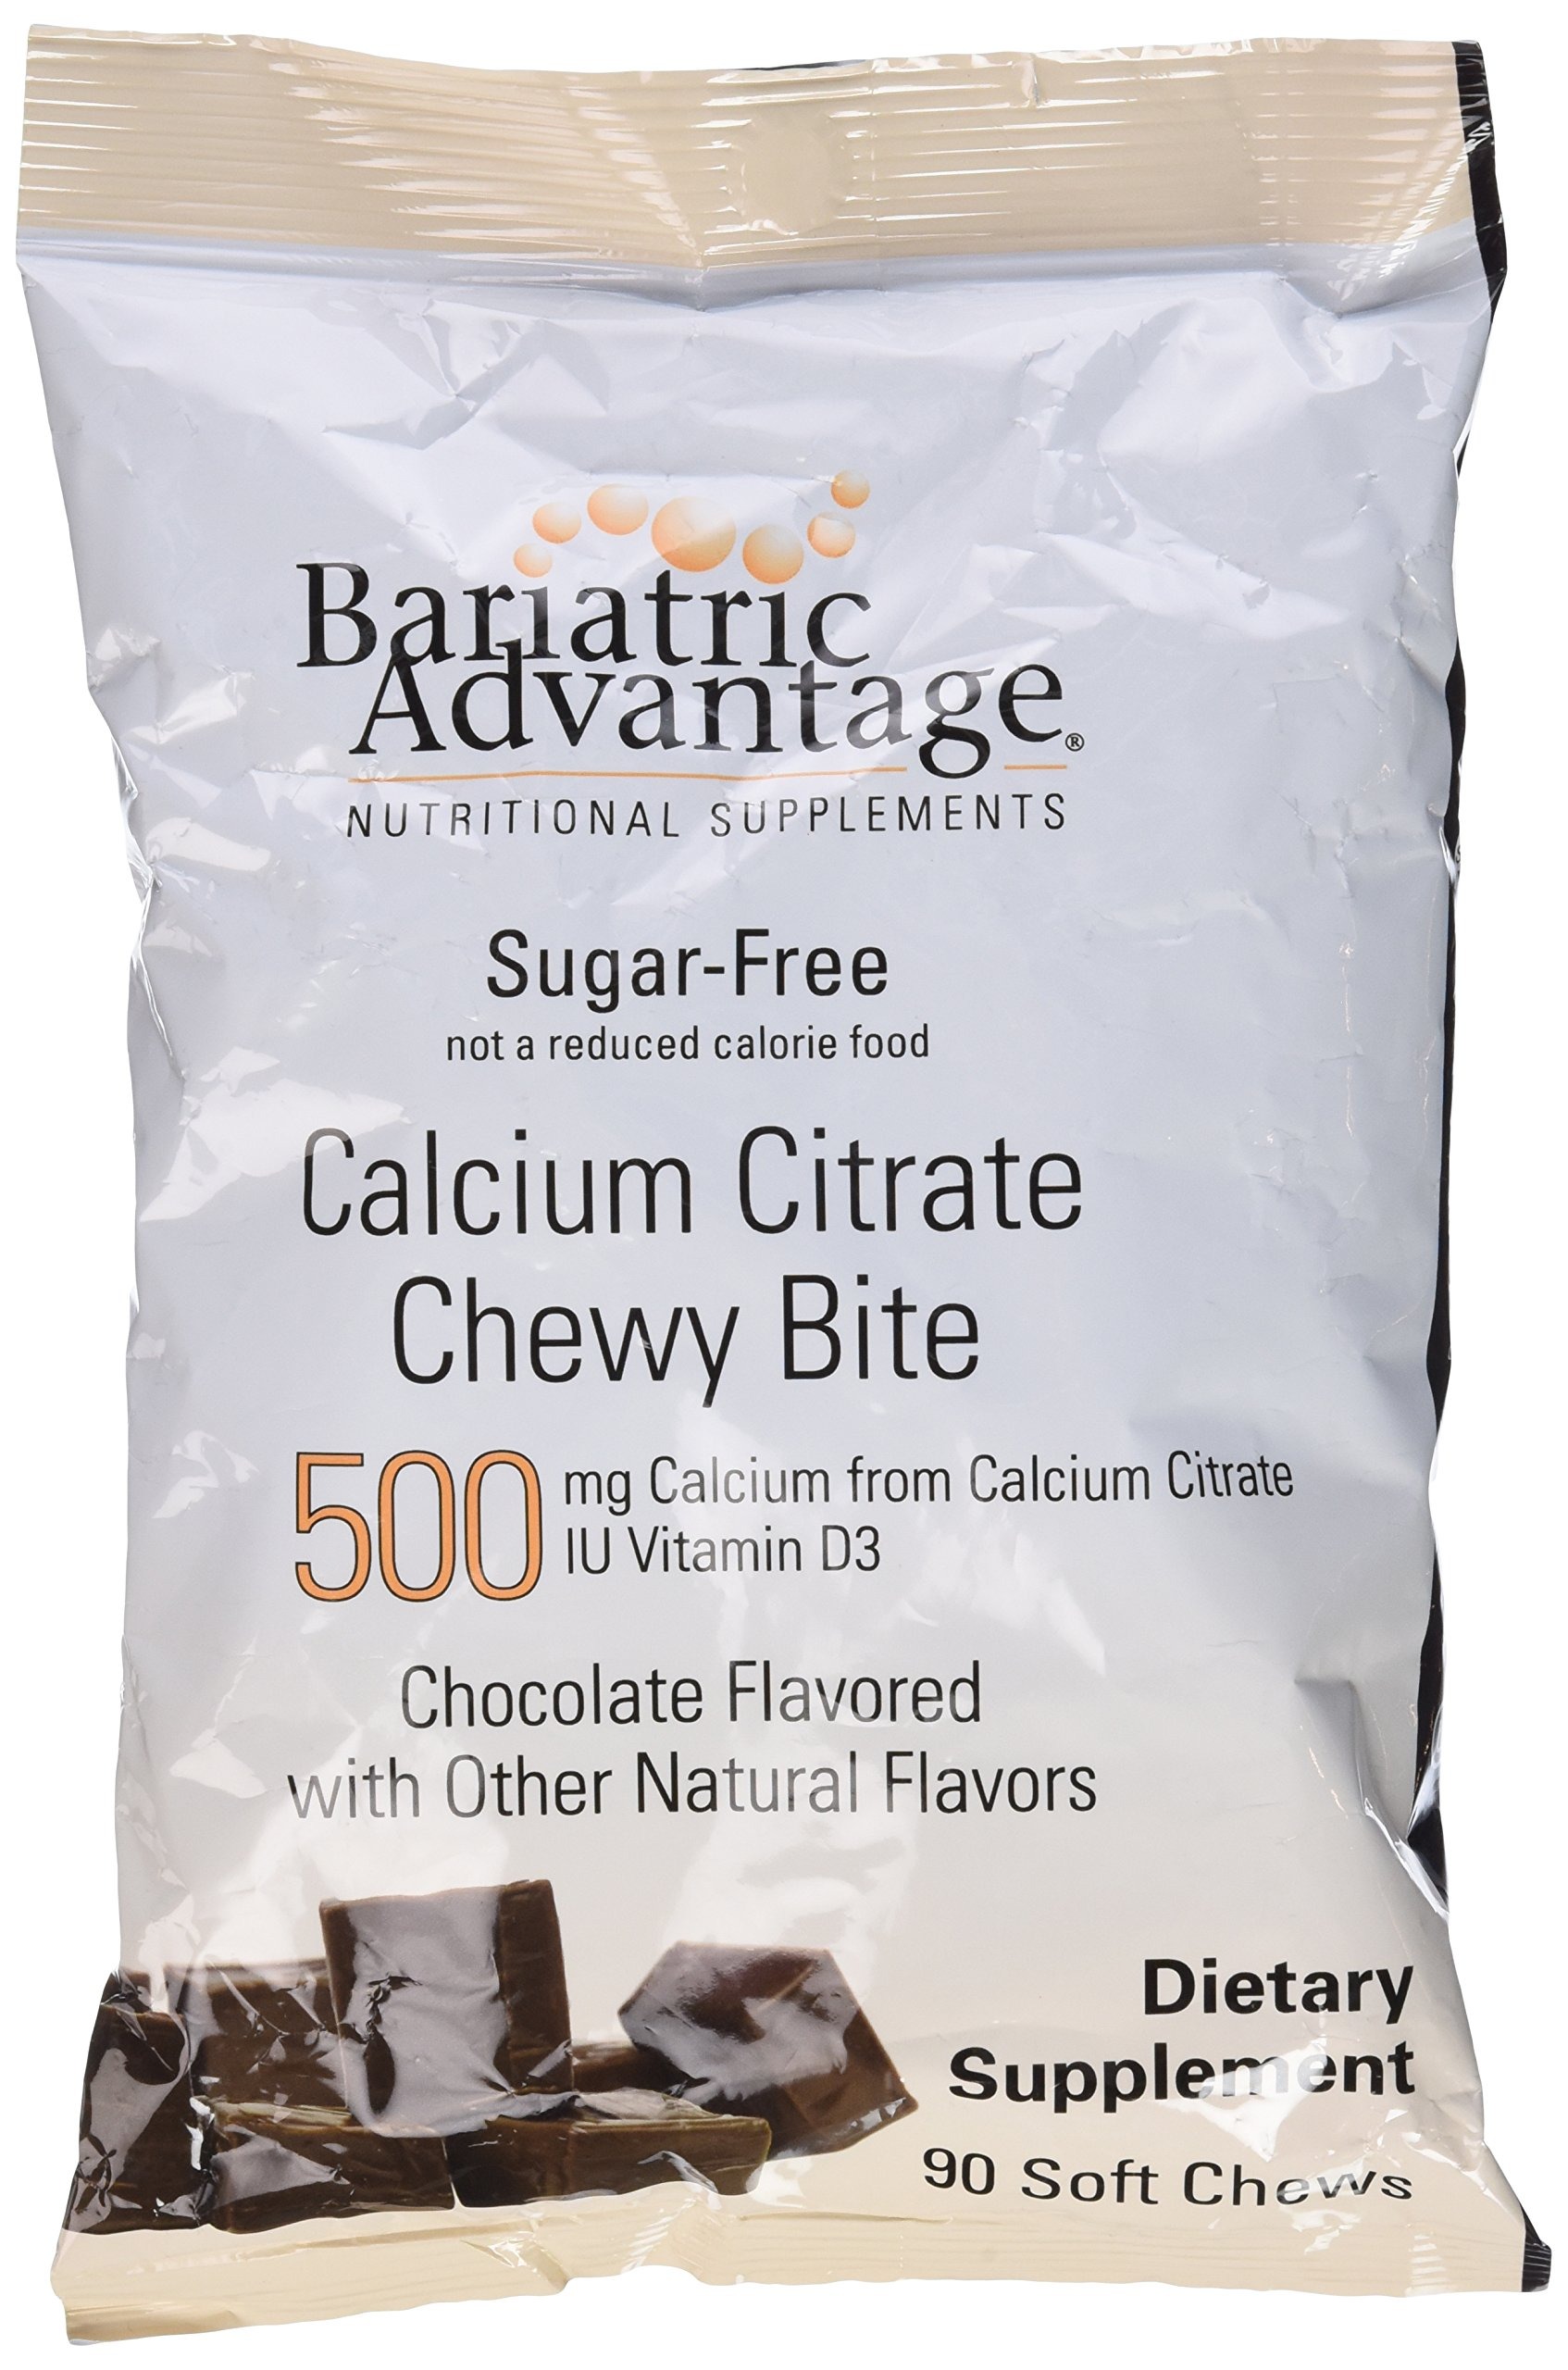
Item Name: Bariatric Advantage Calcium Citrate Chewy Bites 500mg with Vitamin D3 for Bariatric Surgery Patients Including Gastric Bypass and Sleeve Gastrectomy, Sugar Free - Chocolate Flavor, 90 Count
Bullet Point 1: 90 Chews Per Bag
Bullet Point 2: Fat Free
Bullet Point 3: 500mg Calcium Citrate per chew
Bullet Point 4: High Quality
Bullet Point 5: 500IU Vitamin D3
Product Description: Take less - Get more! Our Calcium Citrate 500 Chewy Bite delivers 500 mg of elemental calcium as calcium citrate in a delicious chew. They also contain a full 500 IU of vitamin D3 for healthy absorption.* These chews are sugar-free and with minimal carbs, so you can get the calcium you need. Each chew is individually wrapped so you can take them with you wherever you go.
Value: 90.0
Unit: Count

Price: 42.08